List of Luke Cage characters

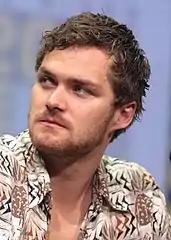
Finn Jones

Danny Rand / Iron Fist (portrayed by Finn Jones) is a billionaire Buddhist monk, co-CEO of Rand Enterprises, and martial arts expert with the ability to call upon the mystical power of the Iron Fist, who Luke partnered with during his investigation of the Hand during the events in "The Defenders".